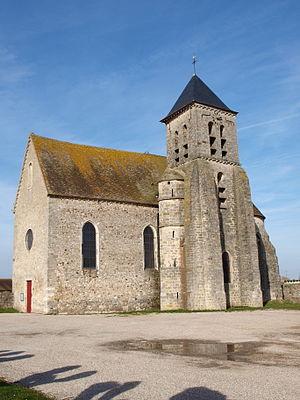
Église Notre-Dame de l'Assomption d'Esmans (Seine-et-Marne, France)